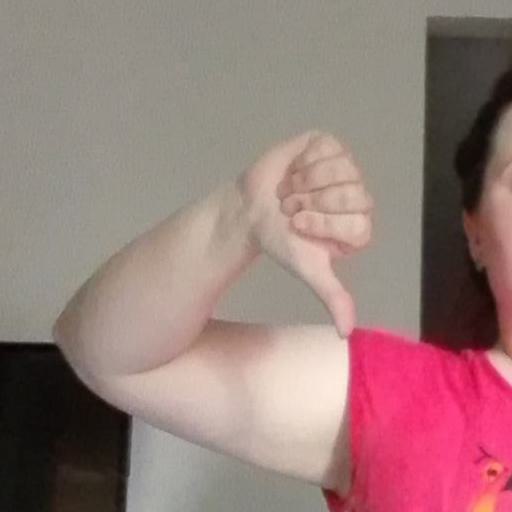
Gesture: dislike